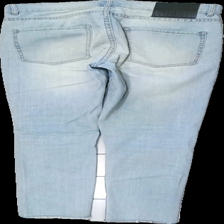
View: back
Type: Jeans
Category: Ladies
Brand: Not in the list
Brand text on label: william baxster denim
Colors: Blue
Material: 98% bomull 2 % elastan
Pattern: Logo print
Cut: Regular
Season: All
Stains: Major
Damage: smuts fläckar
Damage location: middle right
Damage 2: smuts fläckar
Damage 2 location: middle left
Damage 3: smuts fläckar
Damage 3 location: top center
Price range: <50
Recommended usage: Export
Description: ljusblåa jeans